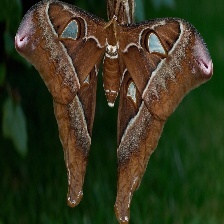
Species: HERCULES MOTH